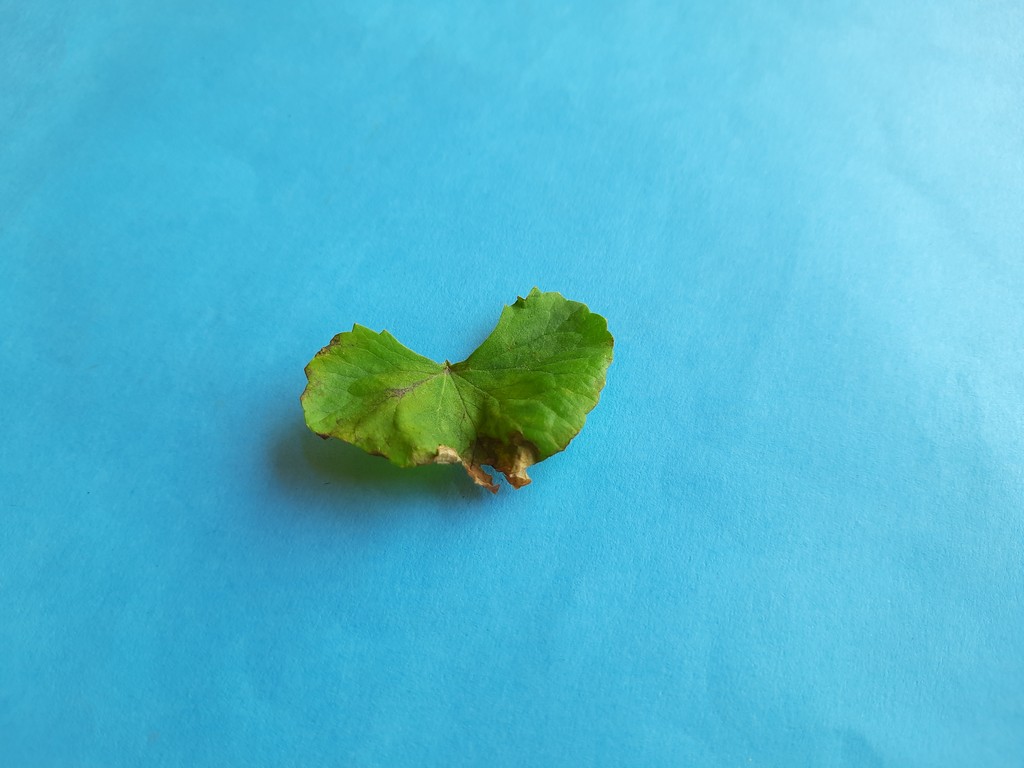
Label: Unhealthy